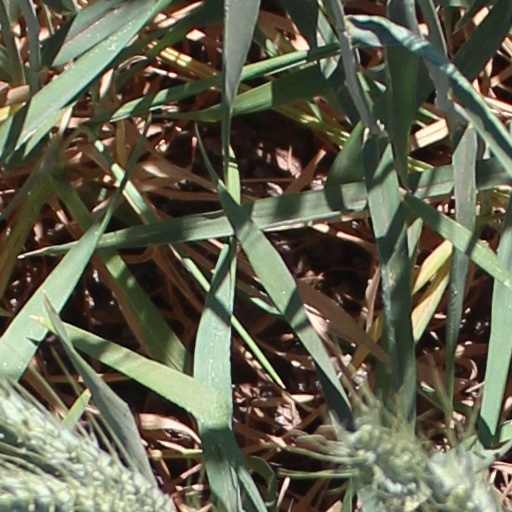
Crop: wheat